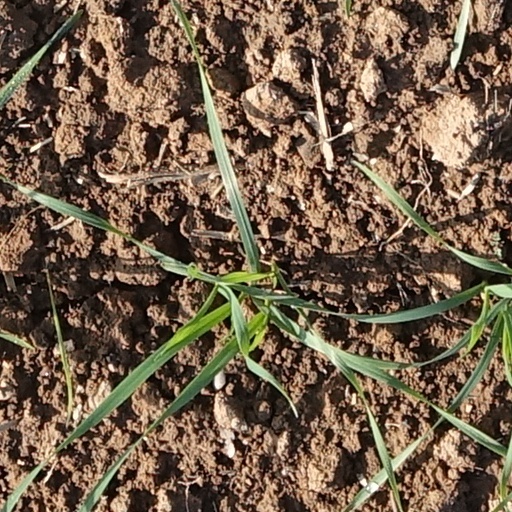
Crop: wheat